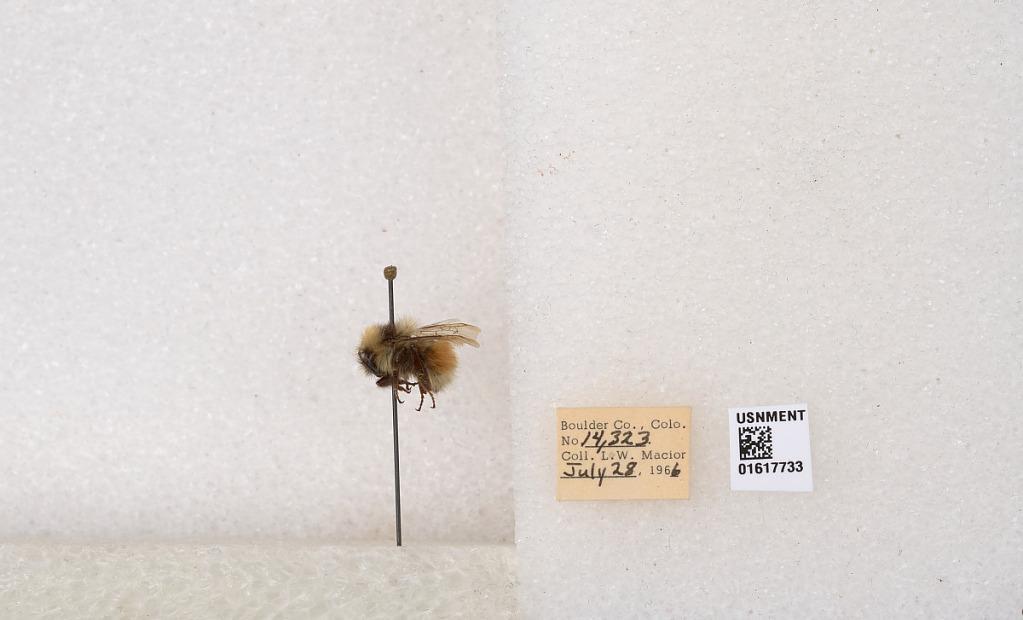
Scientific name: Bombus (Pyrobombus) sylvicola Kirby
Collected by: L. Macior
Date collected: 1966-7-28
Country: United States
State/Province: Colorado
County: Boulder
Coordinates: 40.0163, -105.294